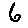
Label: 6